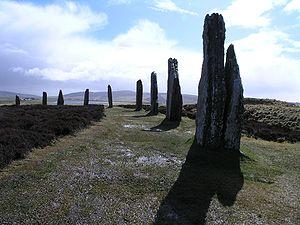
Un henge est une structure architecturale préhistorique presque circulaire ou ovale, délimitant généralement une zone de plus de 20 mètres de diamètre comprenant une limite de terrassement composée d'un fossé et d'un talus.